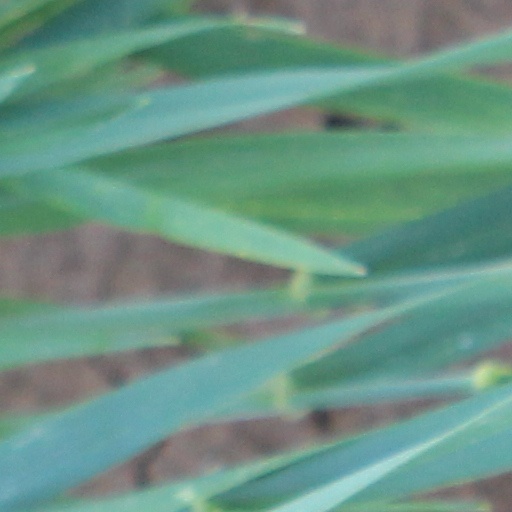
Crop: wheat